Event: Nepal Earthquake
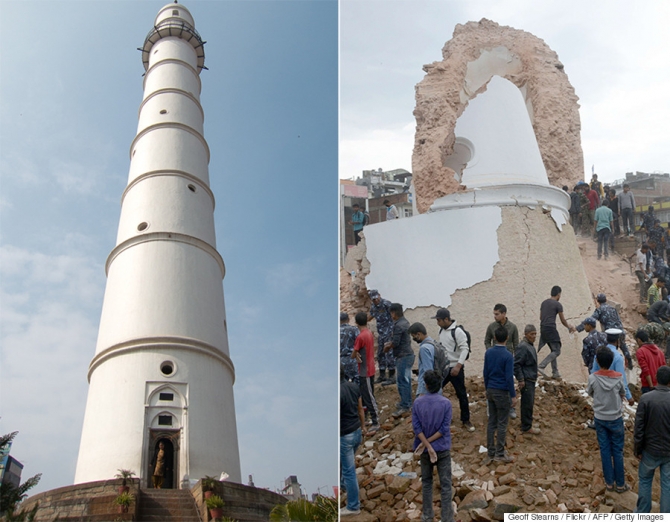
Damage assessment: damage